Parnasree Pally

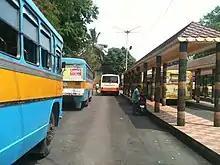

Parnasree Pally is accessible from Taratala Crossing via Budge Budge Road, as well as from the road opposite Behala Police Station.